Post-excavation analysis

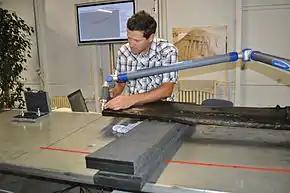
A specialist uses a faro arm to examine a specimen of archaeological wood.

Wood can serve as physical evidence for structure. Wooden artifacts can also indicate other ways in which wood was utilized in the past. After wood is extracted from its primary context, it is important to store it in conditions similar to that context. If it is stored in different conditions, distortion of the wood may occur which could alter the results of analysis. Many times, wet wood can be more useful than dry as dry wood can warp.